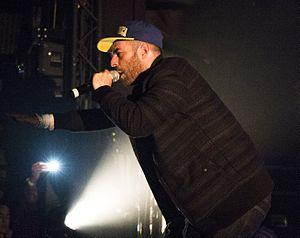
The Alchemist, de son vrai nom Alan Daniel Maman, né le 25 octobre 1977 à Beverly Hills, en Californie, est un compositeur, disc jockey et producteur américain. Il collabore longtemps avec les groupes Mobb Deep et Dilated Peoples, ainsi qu'avec de nombreux autres artistes. Depuis 2005, il officie également en tant que DJ pour le rappeur Eminem.